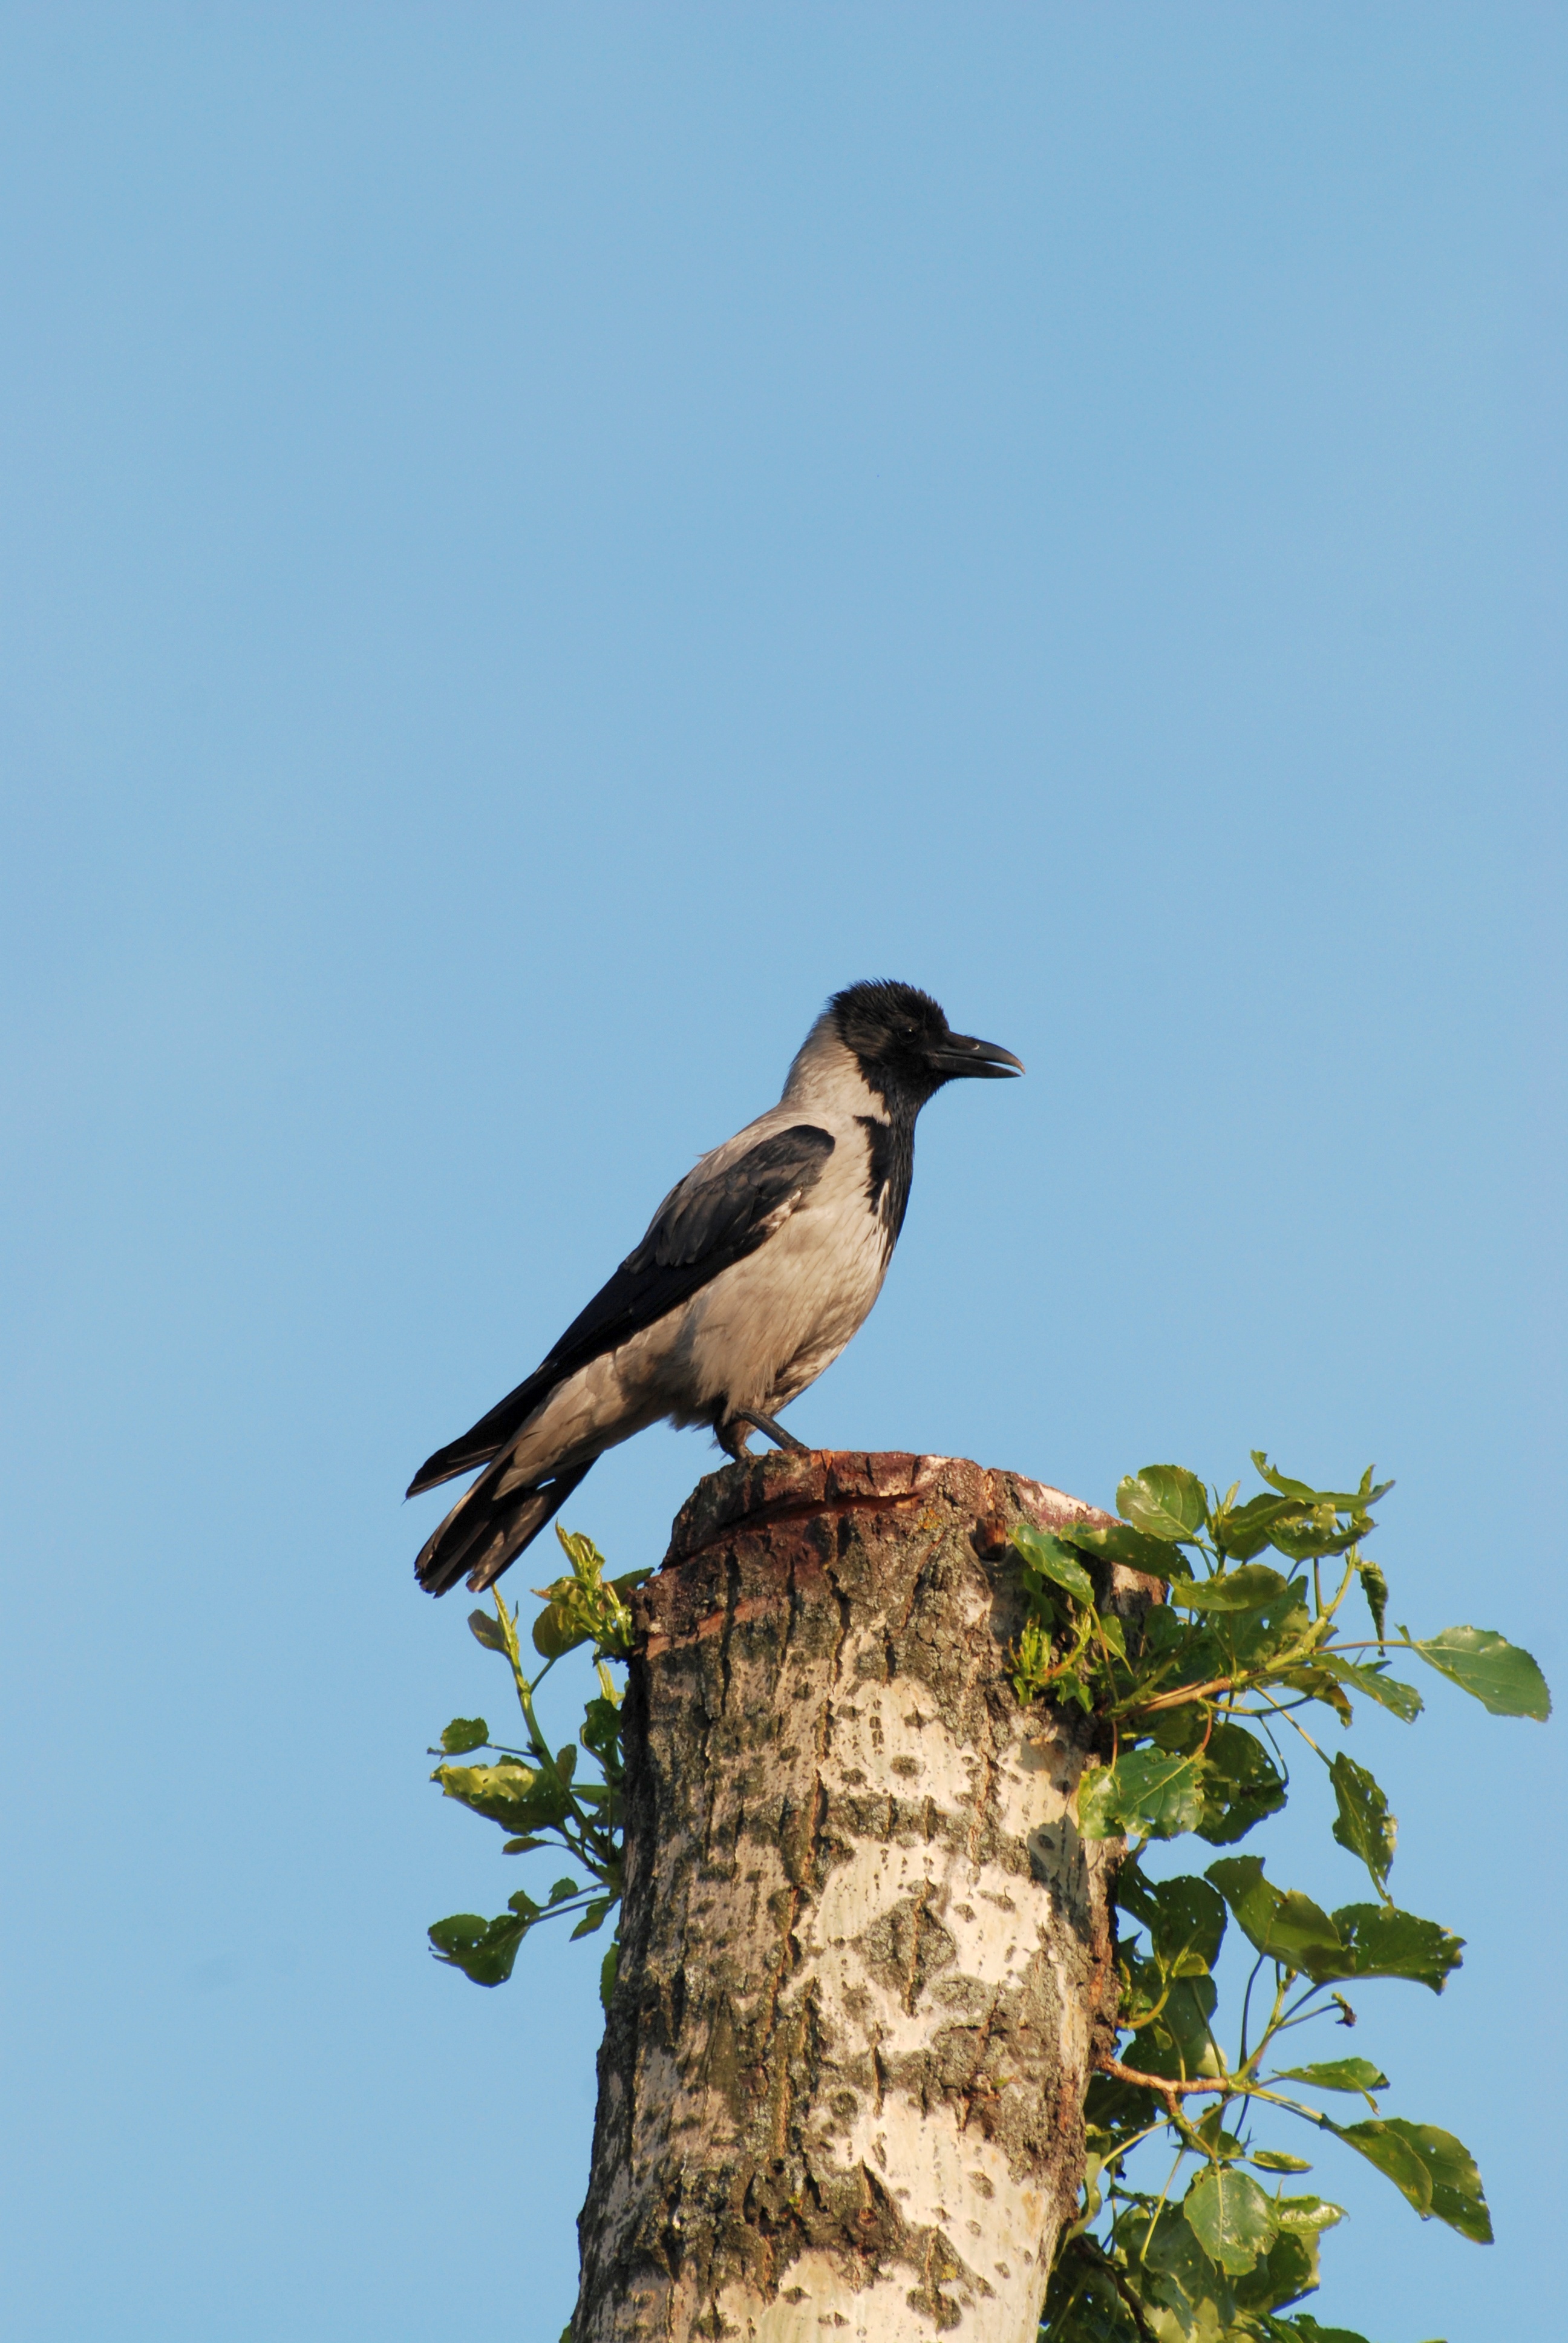
nature, branch, bird, wildlife, beak, nikon, fauna, crow, vertebrate, moscow, nikkor, russia, d80, moskau, nikond80, moscou, 70300mmf4556gvr, solntsevo, solncevo, perching bird, crow like bird